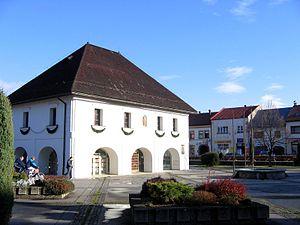
Rajec est une ville de la région de Žilina, en Slovaquie.